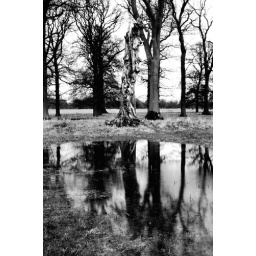
broken tree in waterlogged field in phoenix park [2]